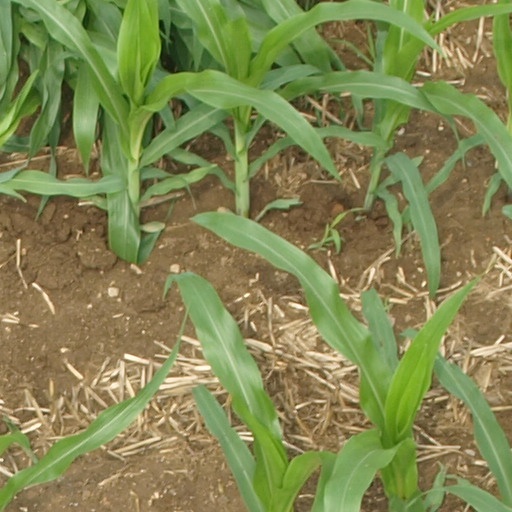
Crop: maize; corn